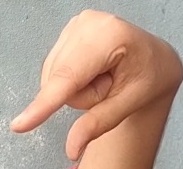
ASL sign: Q